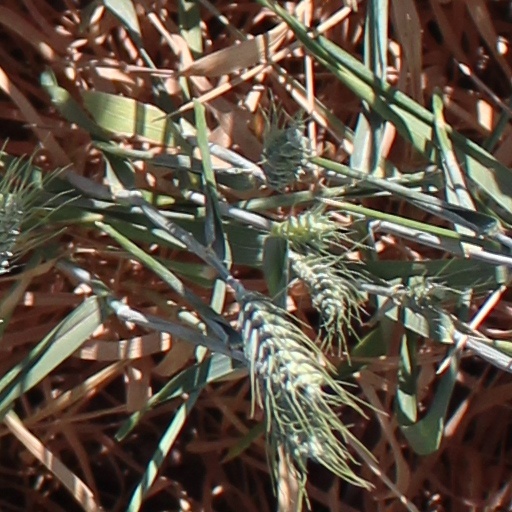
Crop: wheat